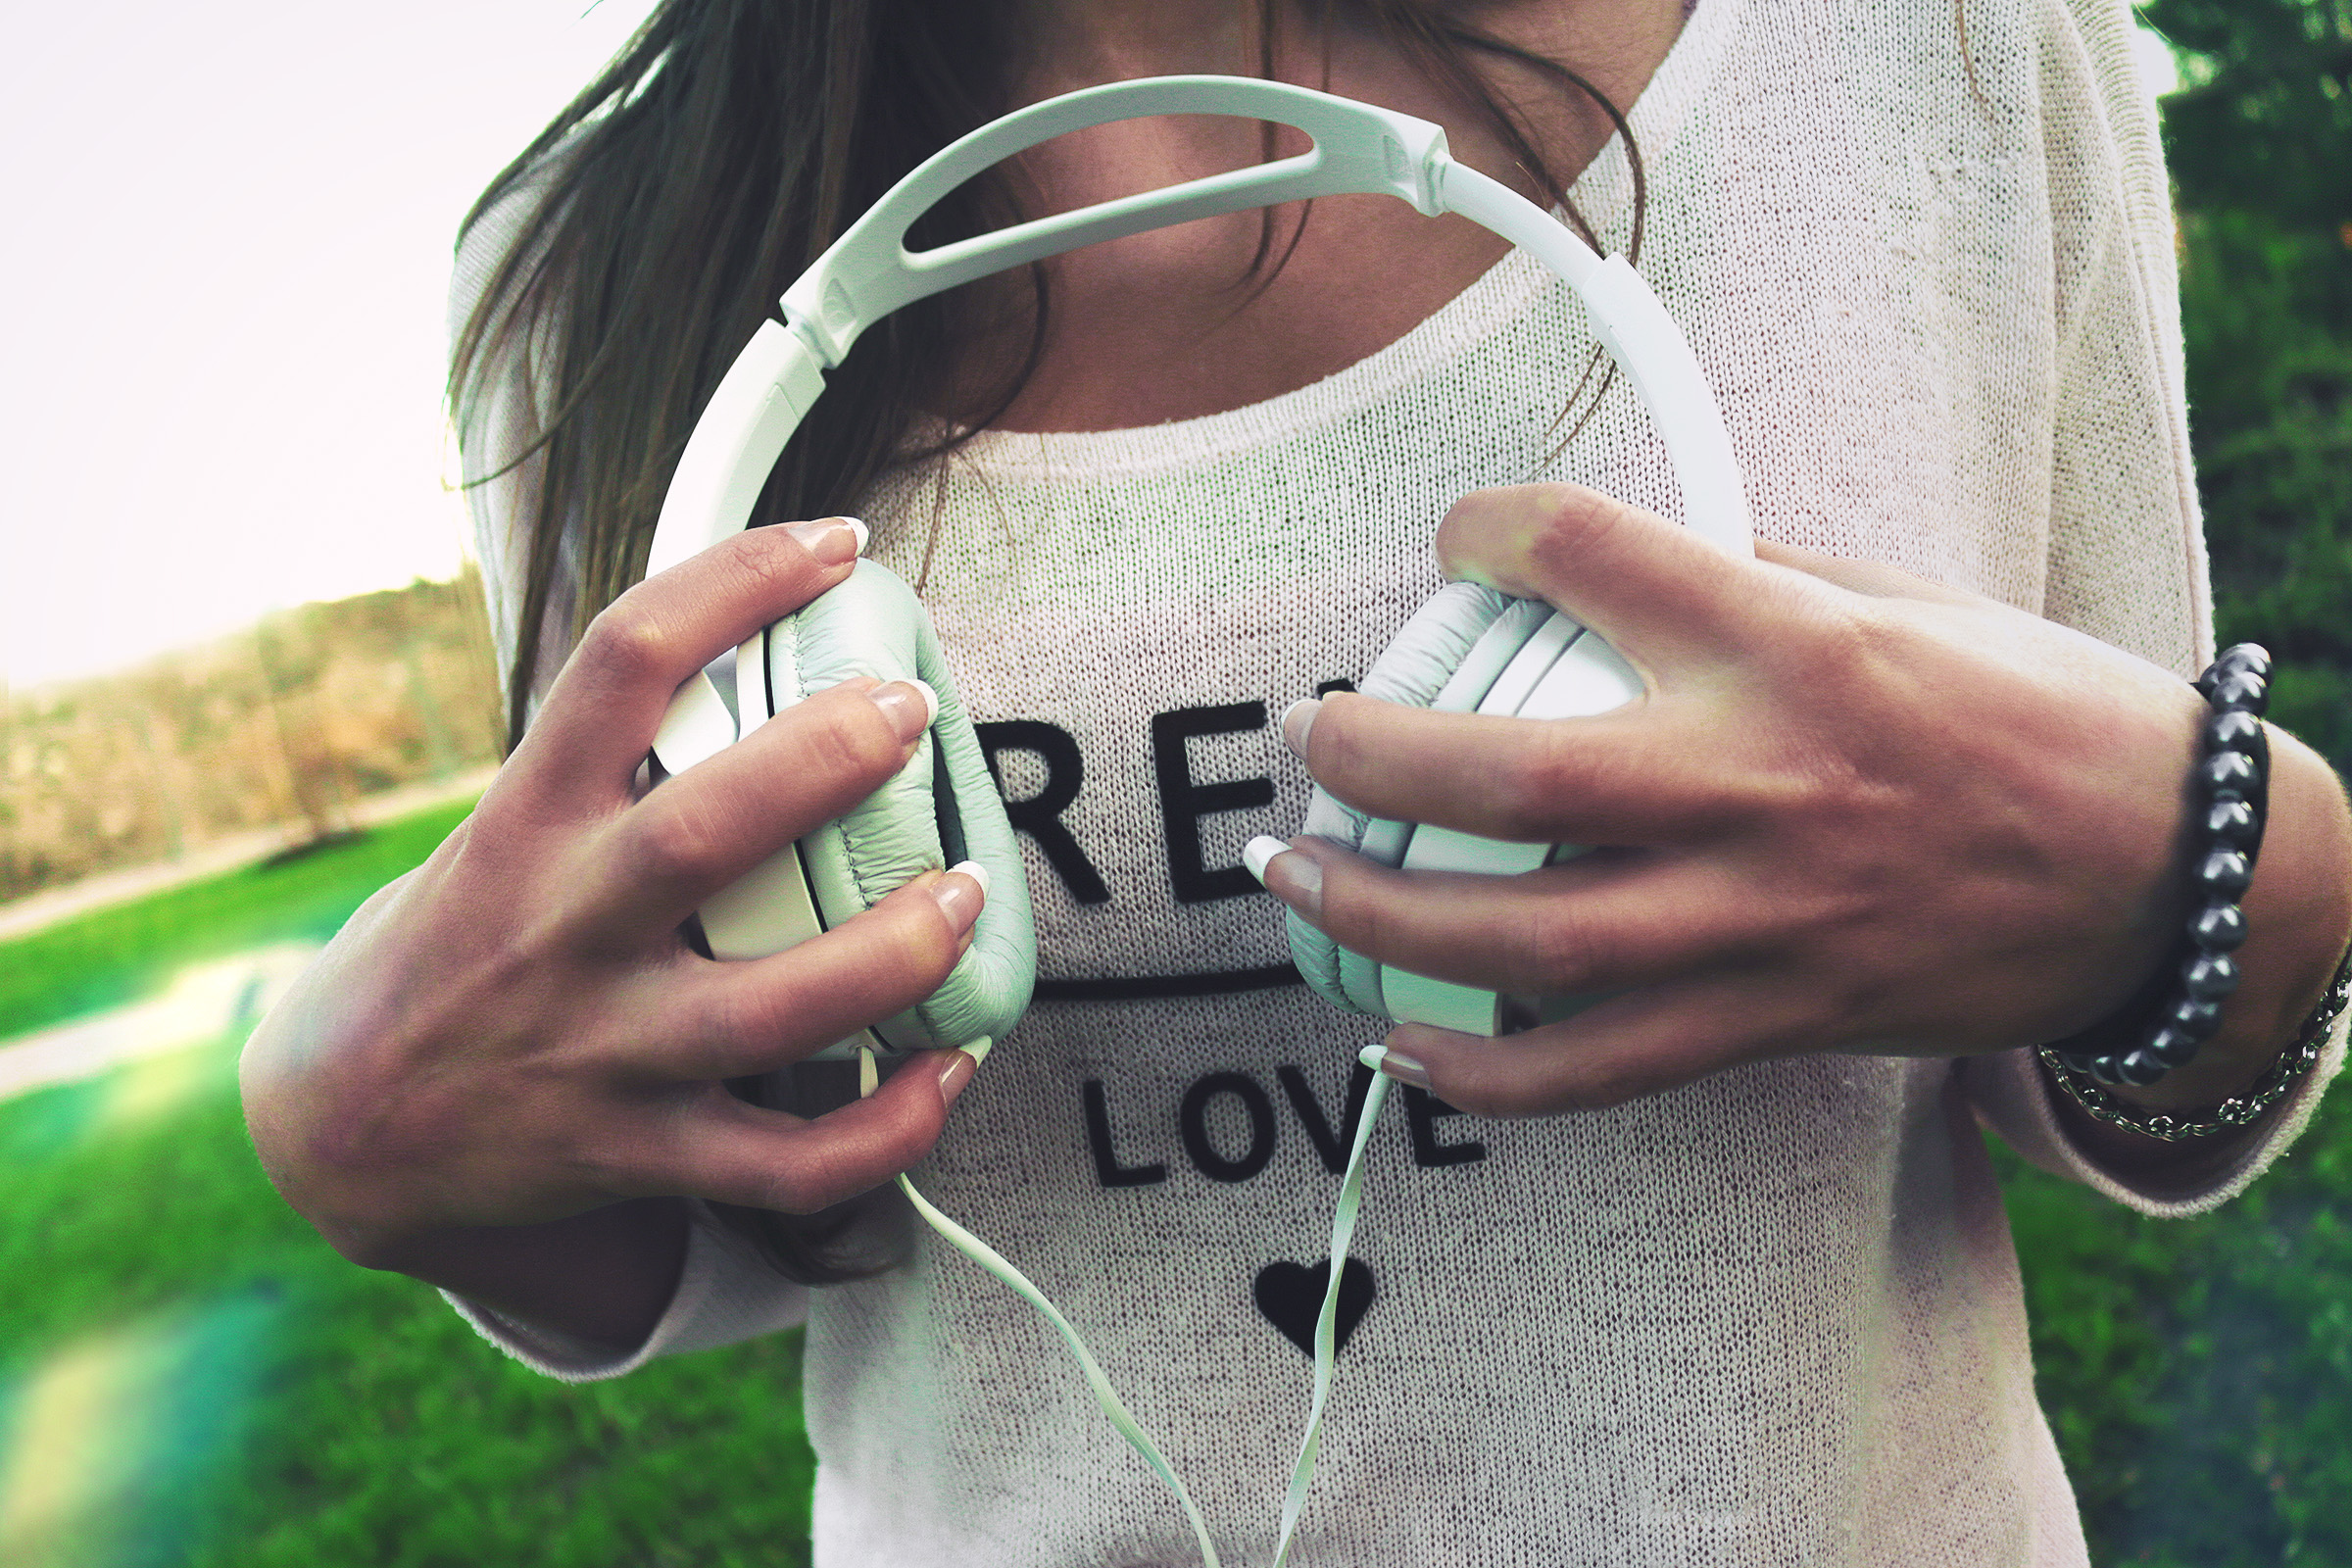
hand, music, woman, headphone, finger, spring, green, earphone, glasses, sense, hearing, fashion accessory